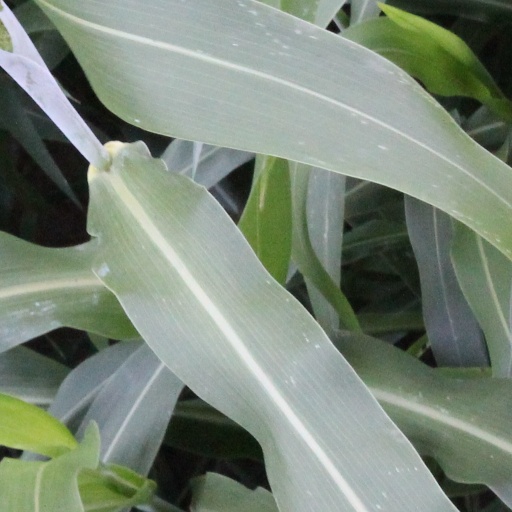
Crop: sorghum